Lo que escondían sus ojos

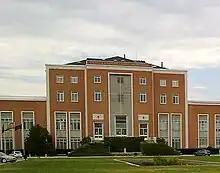
The Escuela Técnica Superior de Ingenieros Agrónomos was used to represent the headquarters of the Francoist Ministry of Foreign Affairs.

"Lo que escondían sus ojos" was based on the novel of the same name by Nieves Herrero. Produced by MOD Producciones (a subsidiary of Mediaset España) and scripted by Helena Medina, the miniseries was directed by Salvador Calvo. Felipe Alba was charged with the cinematography direction whereas Marcelo Pacheco worked in the art direction.